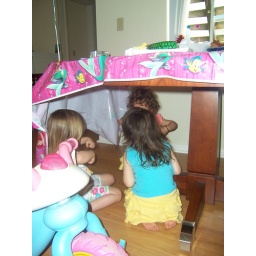
The girls singing under the table